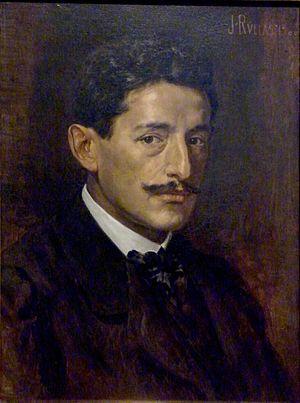
Julio Ruelas est un artiste mexicain. Il était le principal illustrateur du magazine Revista Moderna et plusieurs de ses œuvres sont exposées au musée de la ville de Mexico et au musée de Zacatecas.